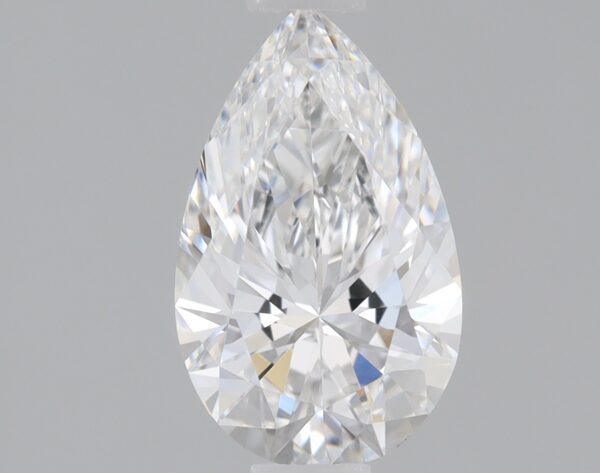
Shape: pear
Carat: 0.71
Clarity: VVS2
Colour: E
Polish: EX
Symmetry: EX
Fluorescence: NONE
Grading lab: IGI
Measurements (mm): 8.17 x 4.98 x 3.05